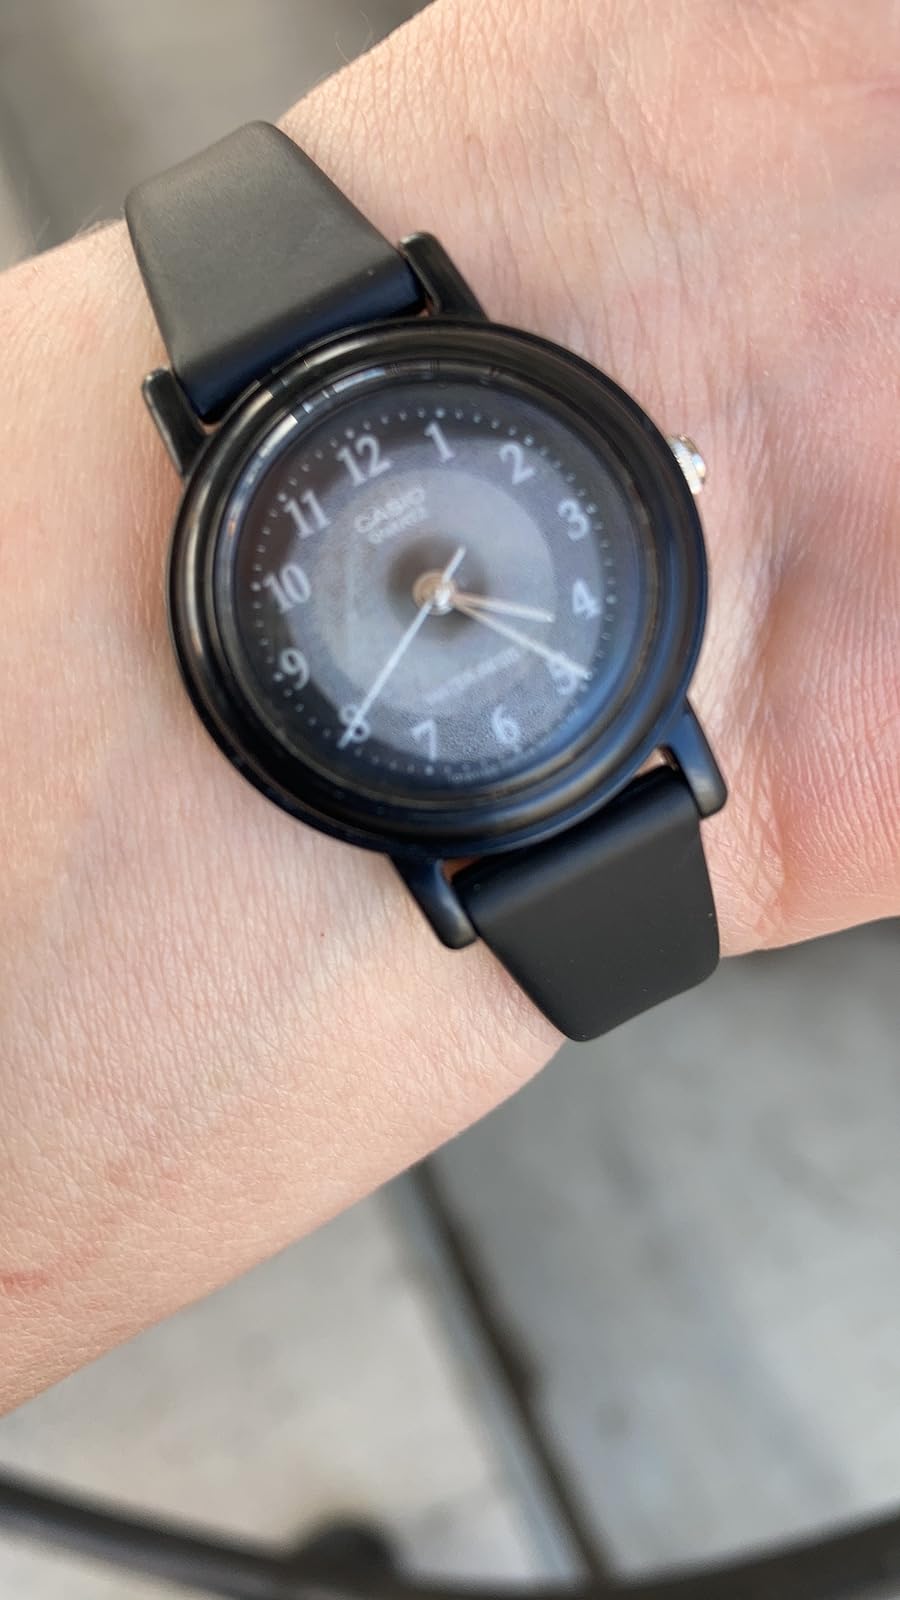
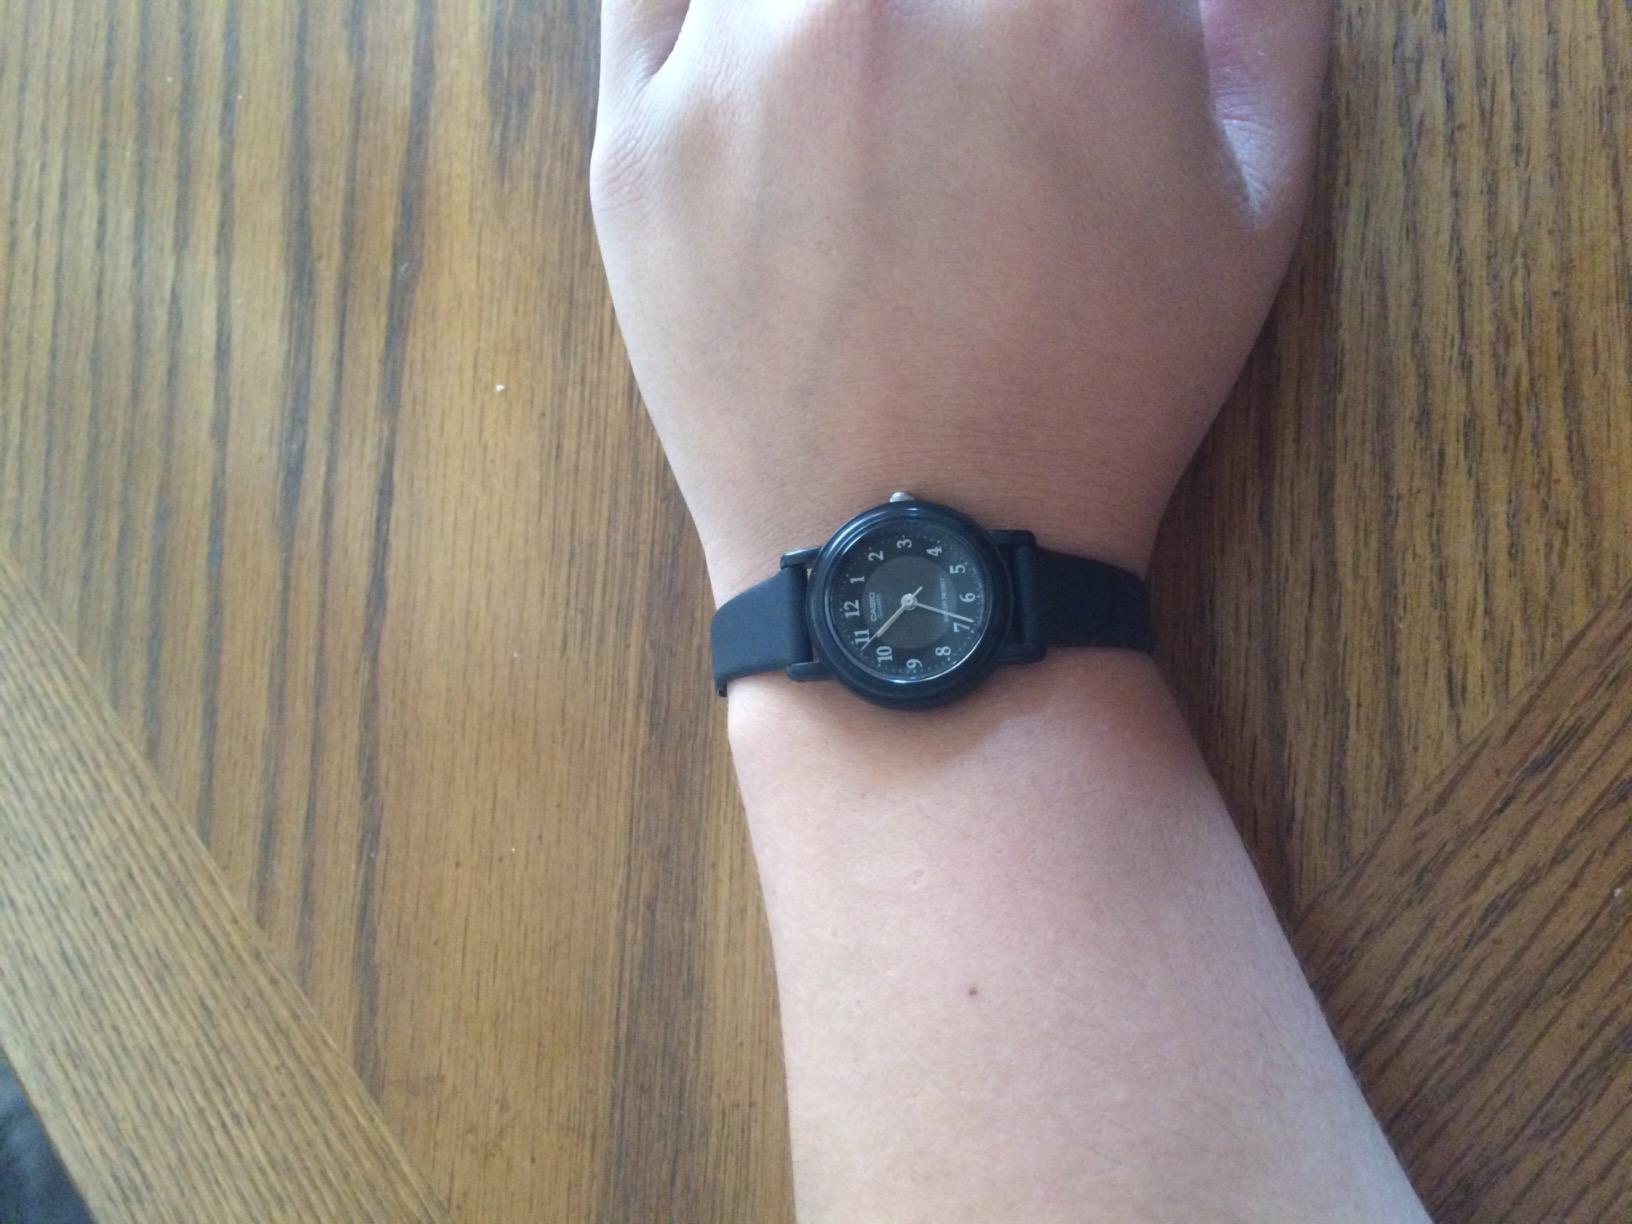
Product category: accessories_watch
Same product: yes